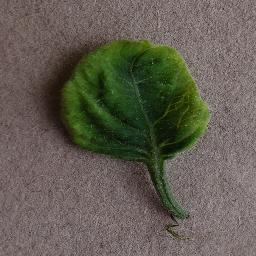
Label: Tomato___Tomato_Yellow_Leaf_Curl_Virus